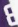
Number: 8